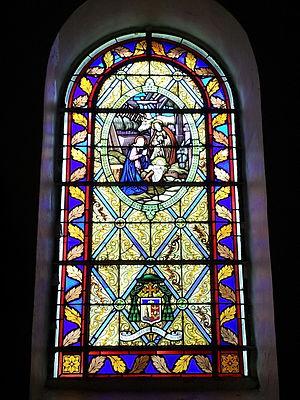
Vitrail de l'église Notre-Dame de la Délivrande du Morne-Rouge
L'église Notre-Dame de la Délivrande est une église catholique située au Morne-Rouge, en France.